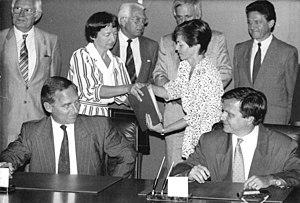
Le traité d'unification signé entre la République fédérale d'Allemagne et la République démocratique allemande établit les grands principes de mise en place de la réunification des deux États, l'adhésion à la RFA de la RDA et l'unité allemande.